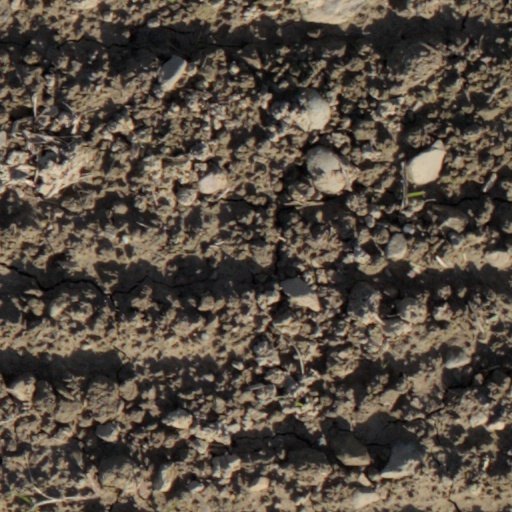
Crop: wheat